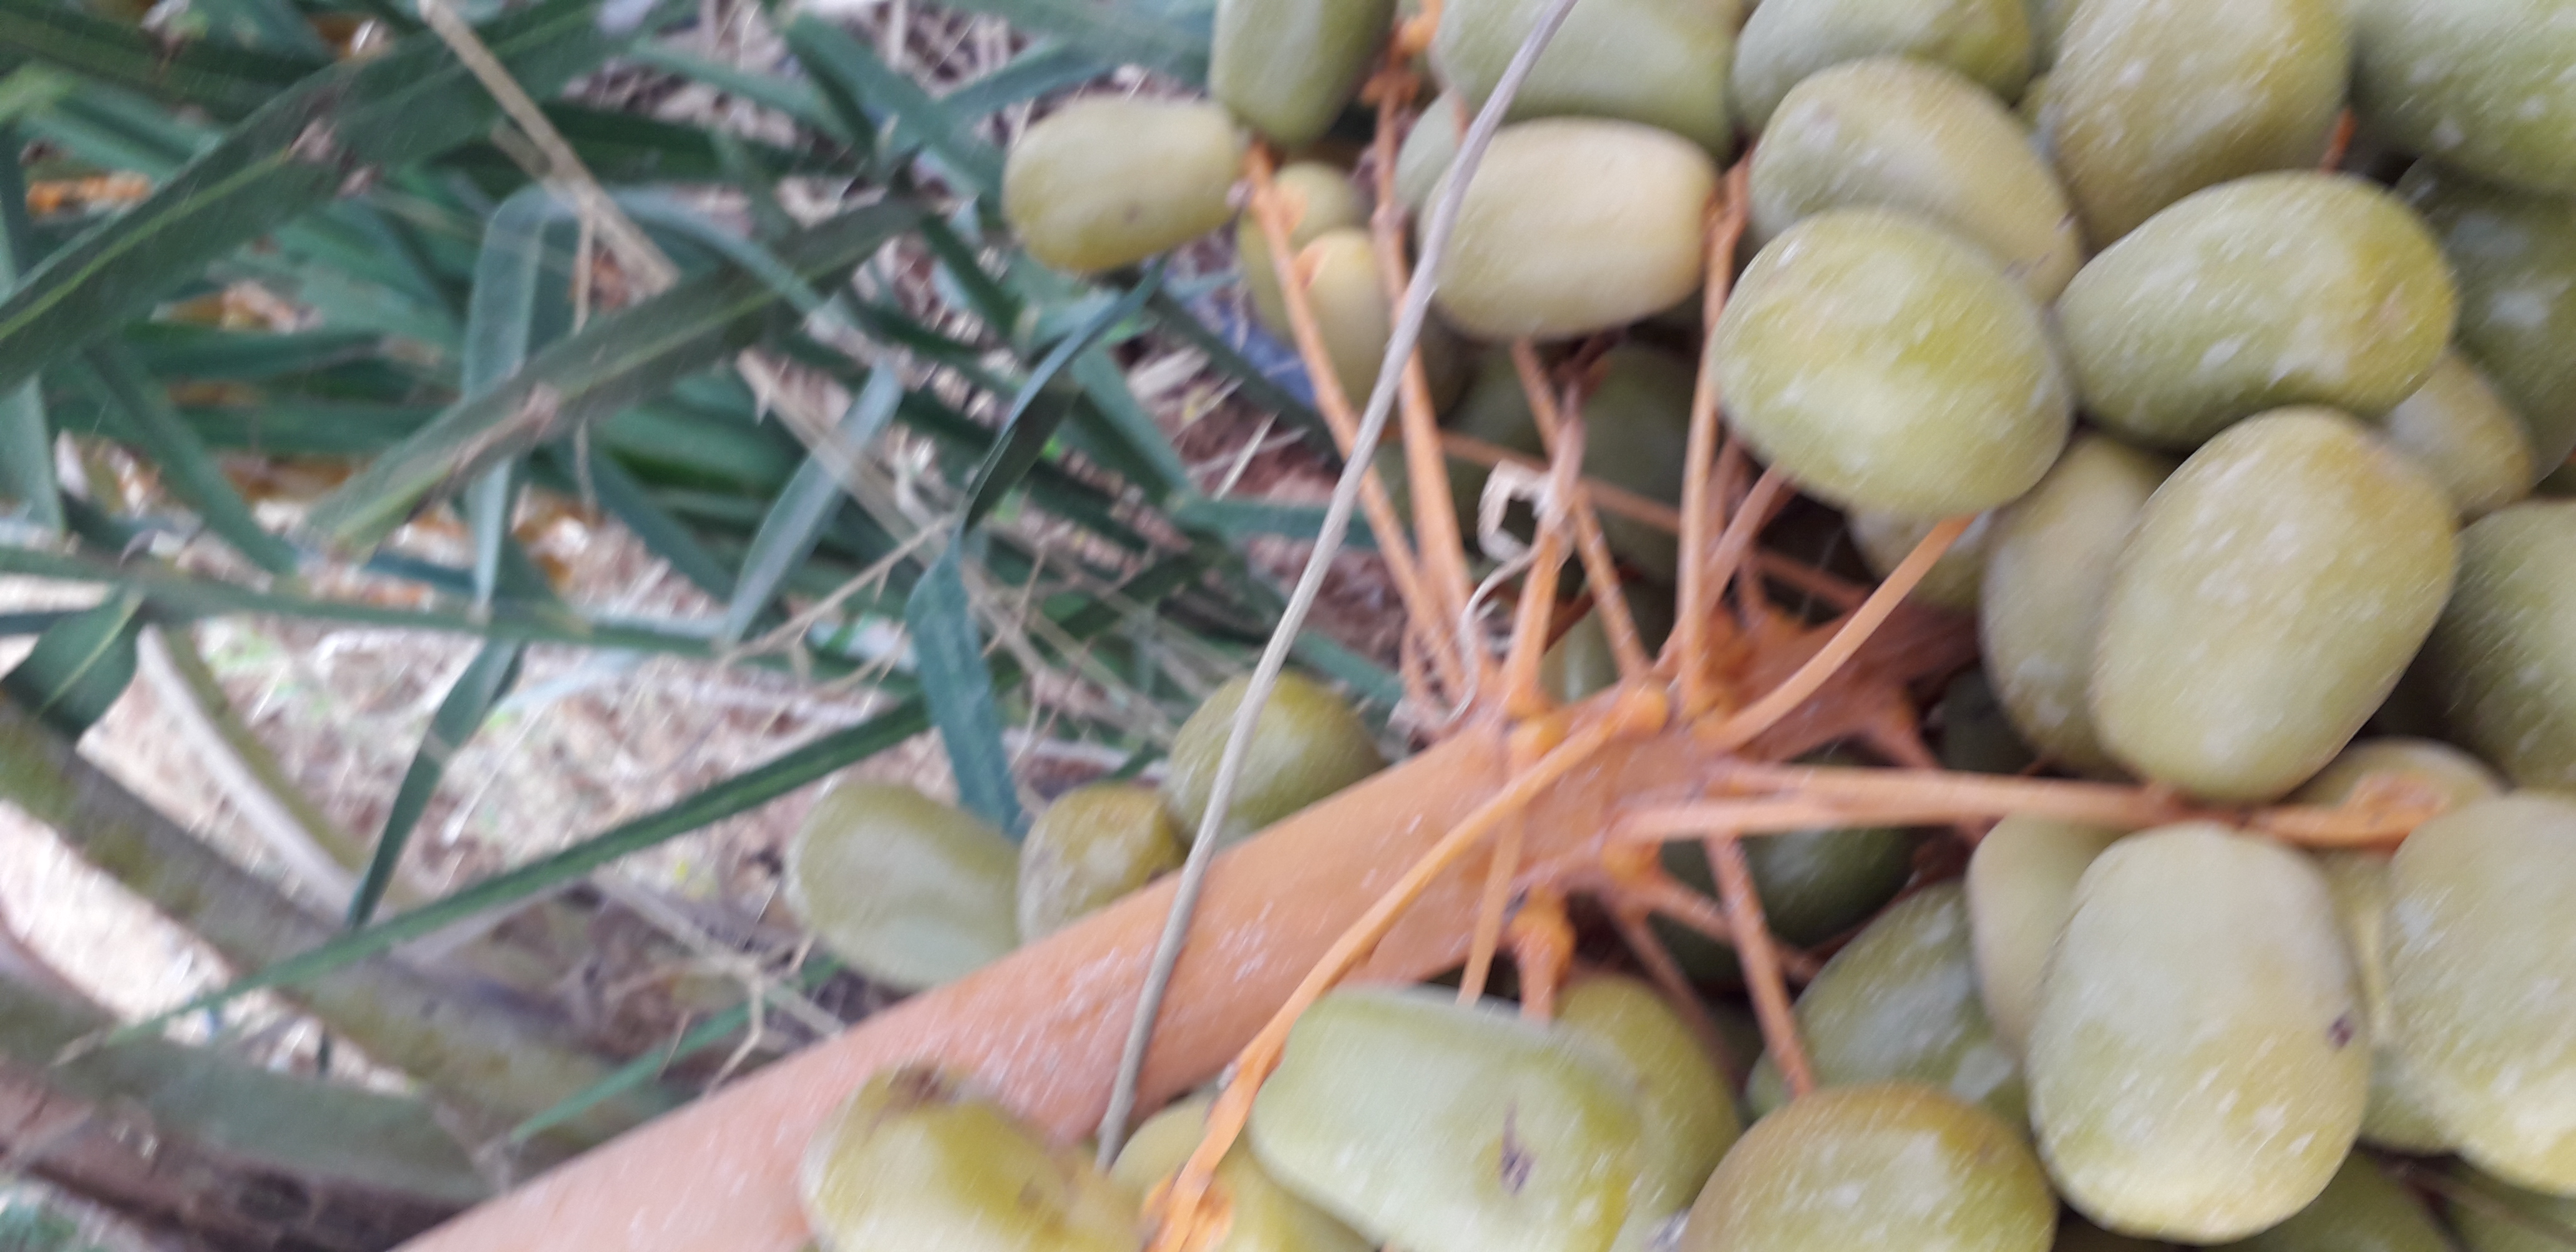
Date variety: Boufagous